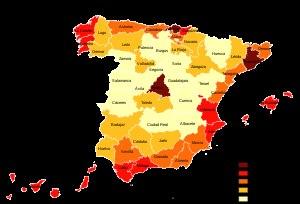
La province est une division territoriale d'Espagne, reconnue par la constitution espagnole de 1978, mais définie depuis 1833.